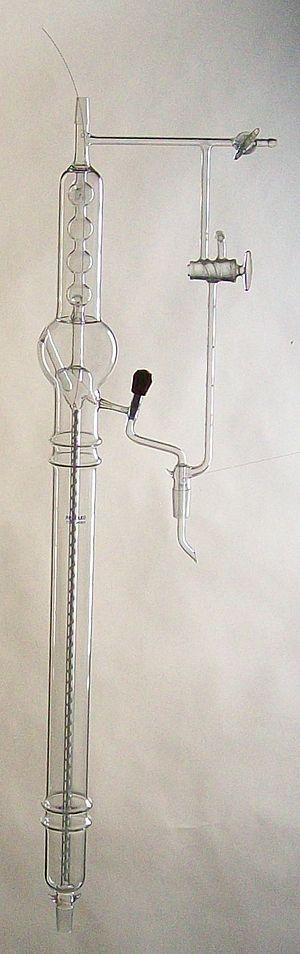
Une colonne de distillation à bande tournante est un dispositif permettant de séparer par distillation des produits dont les températures d'ébullition sont proches. Son principe est d'avoir un dispositif tournant rapidement pour projeter sur les parois de la colonne le liquide descendant et le gaz montant afin de favoriser leur contact et donc les échanges de matières. Ce dispositif est dû à Harold Clayton Urey qui l'a appliqué à la séparation isotopique.